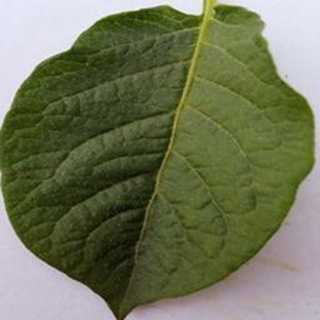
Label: healthy_potato